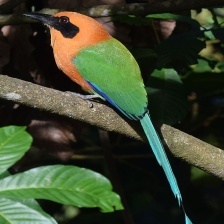
Species: RUFUOS MOTMOT
Scientific name: BARYPHTHENGUS MARTII